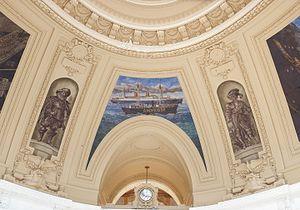
La Alexander Hamilton US Custom House est une maison de douane érigée en 1902–1907 par le gouvernement fédéral pour abriter les opérations de perception des droits pour le port de New York. Conçu par Cass Gilbert dans le style Beaux-Arts, il se trouve au 1 Bowling Green dans le Financial District près de la pointe sud de Manhattan à New York, à peu près au même endroit que Fort Amsterdam et Government House.